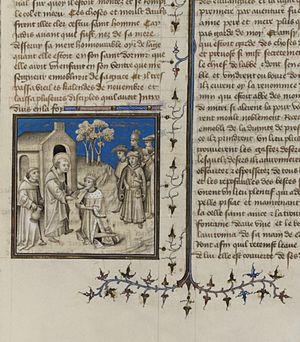
Saint Calais et Childebert Ier. Vincent de Beauvais (1190?-1264?) (auteur) et Jean de Vignay (1282?-13..) (Traducteur). Miroir historial. - Bruges. Folio 210, 1455
Saint-Calais est une commune française, située dans le département de la Sarthe en région Pays de la Loire, peuplée de 3 236 habitants.